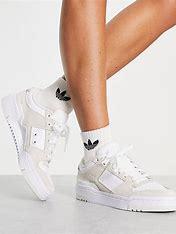
Brand: adidas
Model: originals Adidas Originals Forum